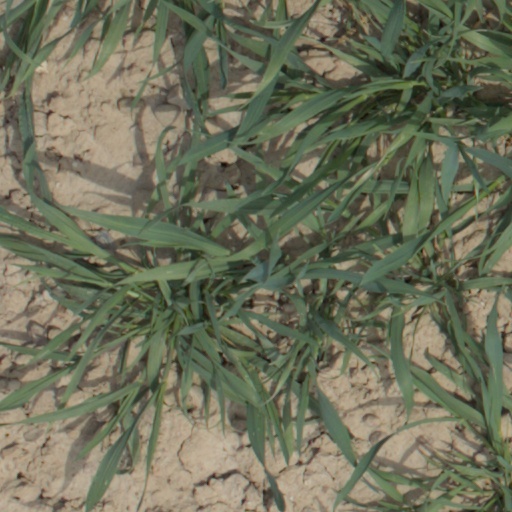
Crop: wheat